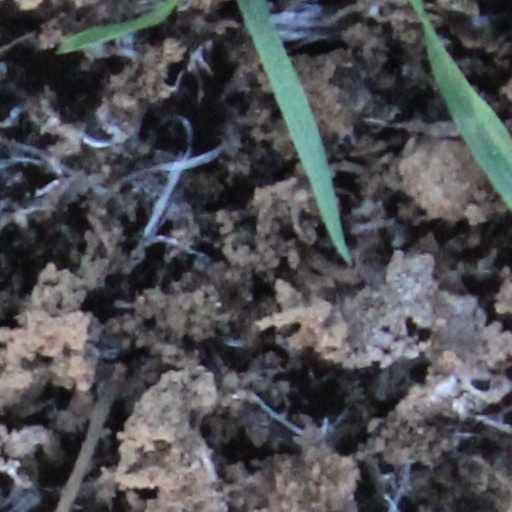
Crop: wheat